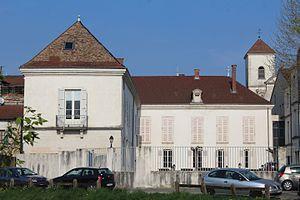
Hôtel de ville de Pont-de-Vaux.
Pont-de-Vaux est une commune française, située dans le département de l'Ain en région Auvergne-Rhône-Alpes.